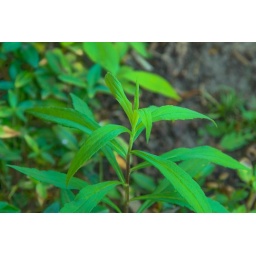
Just a plant in a bed near our house. That's all. 8-)